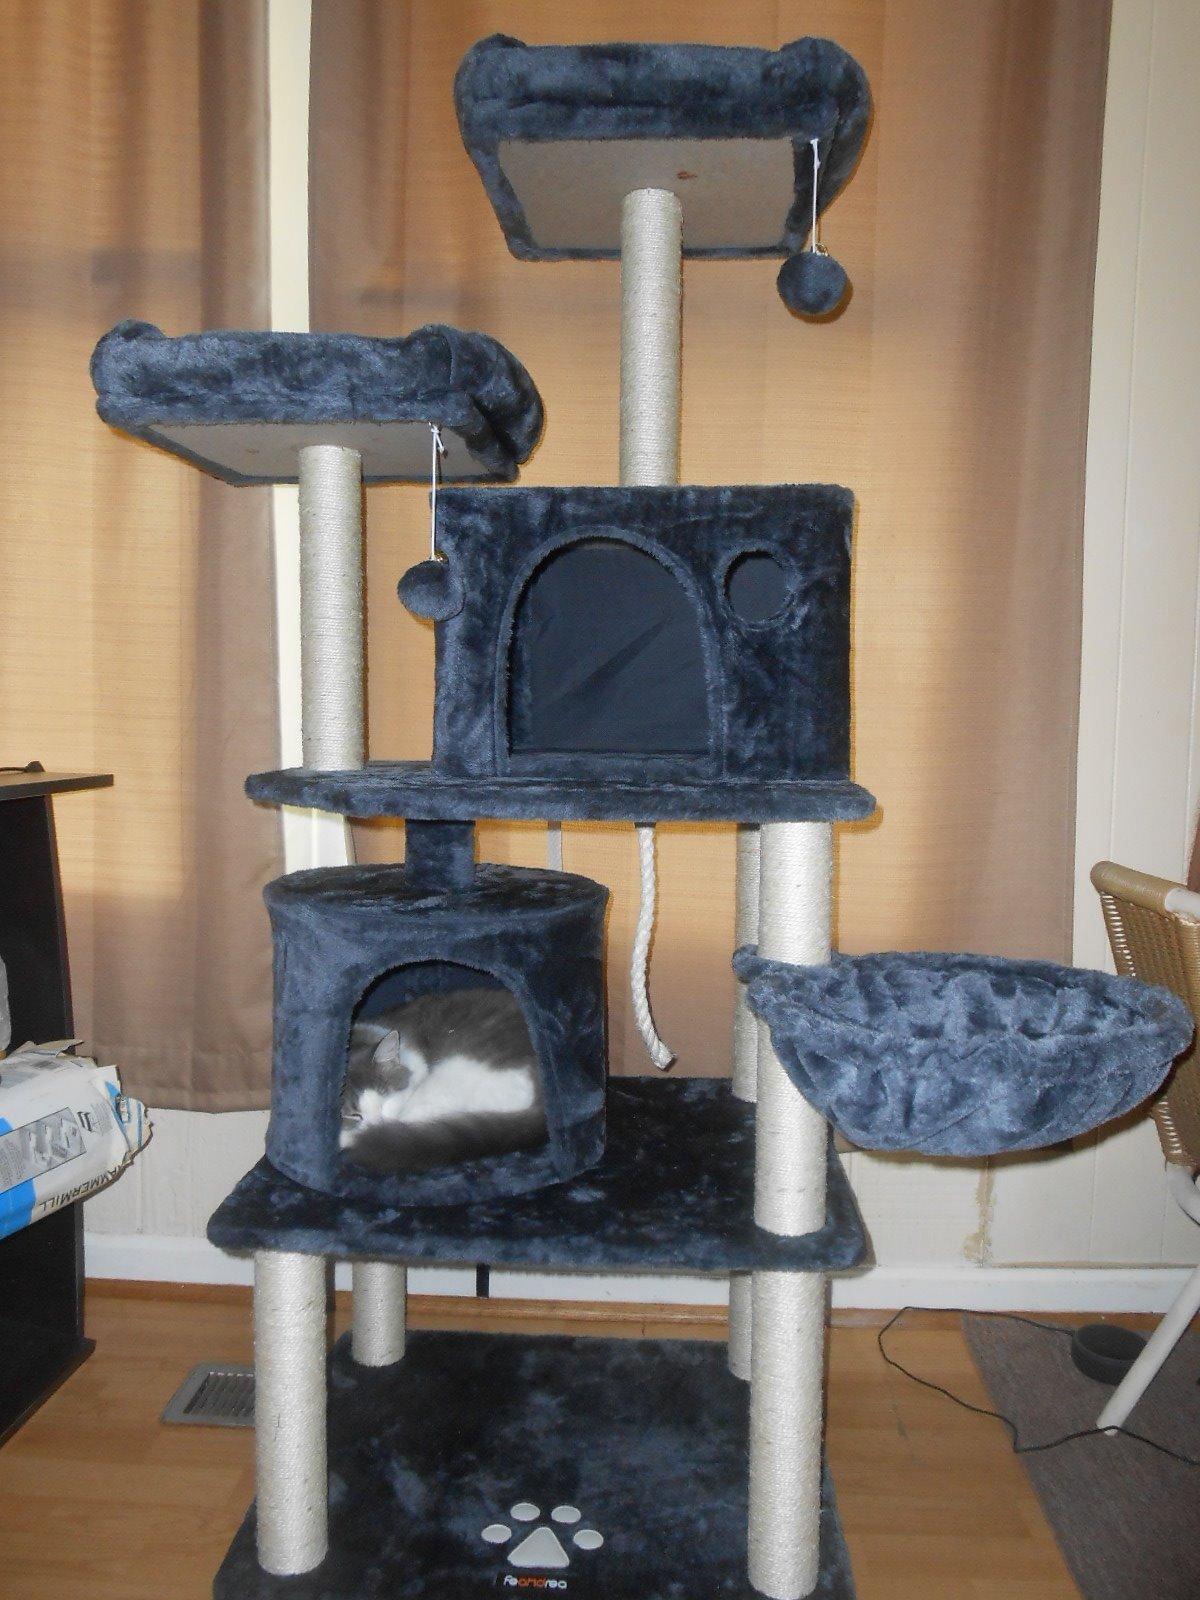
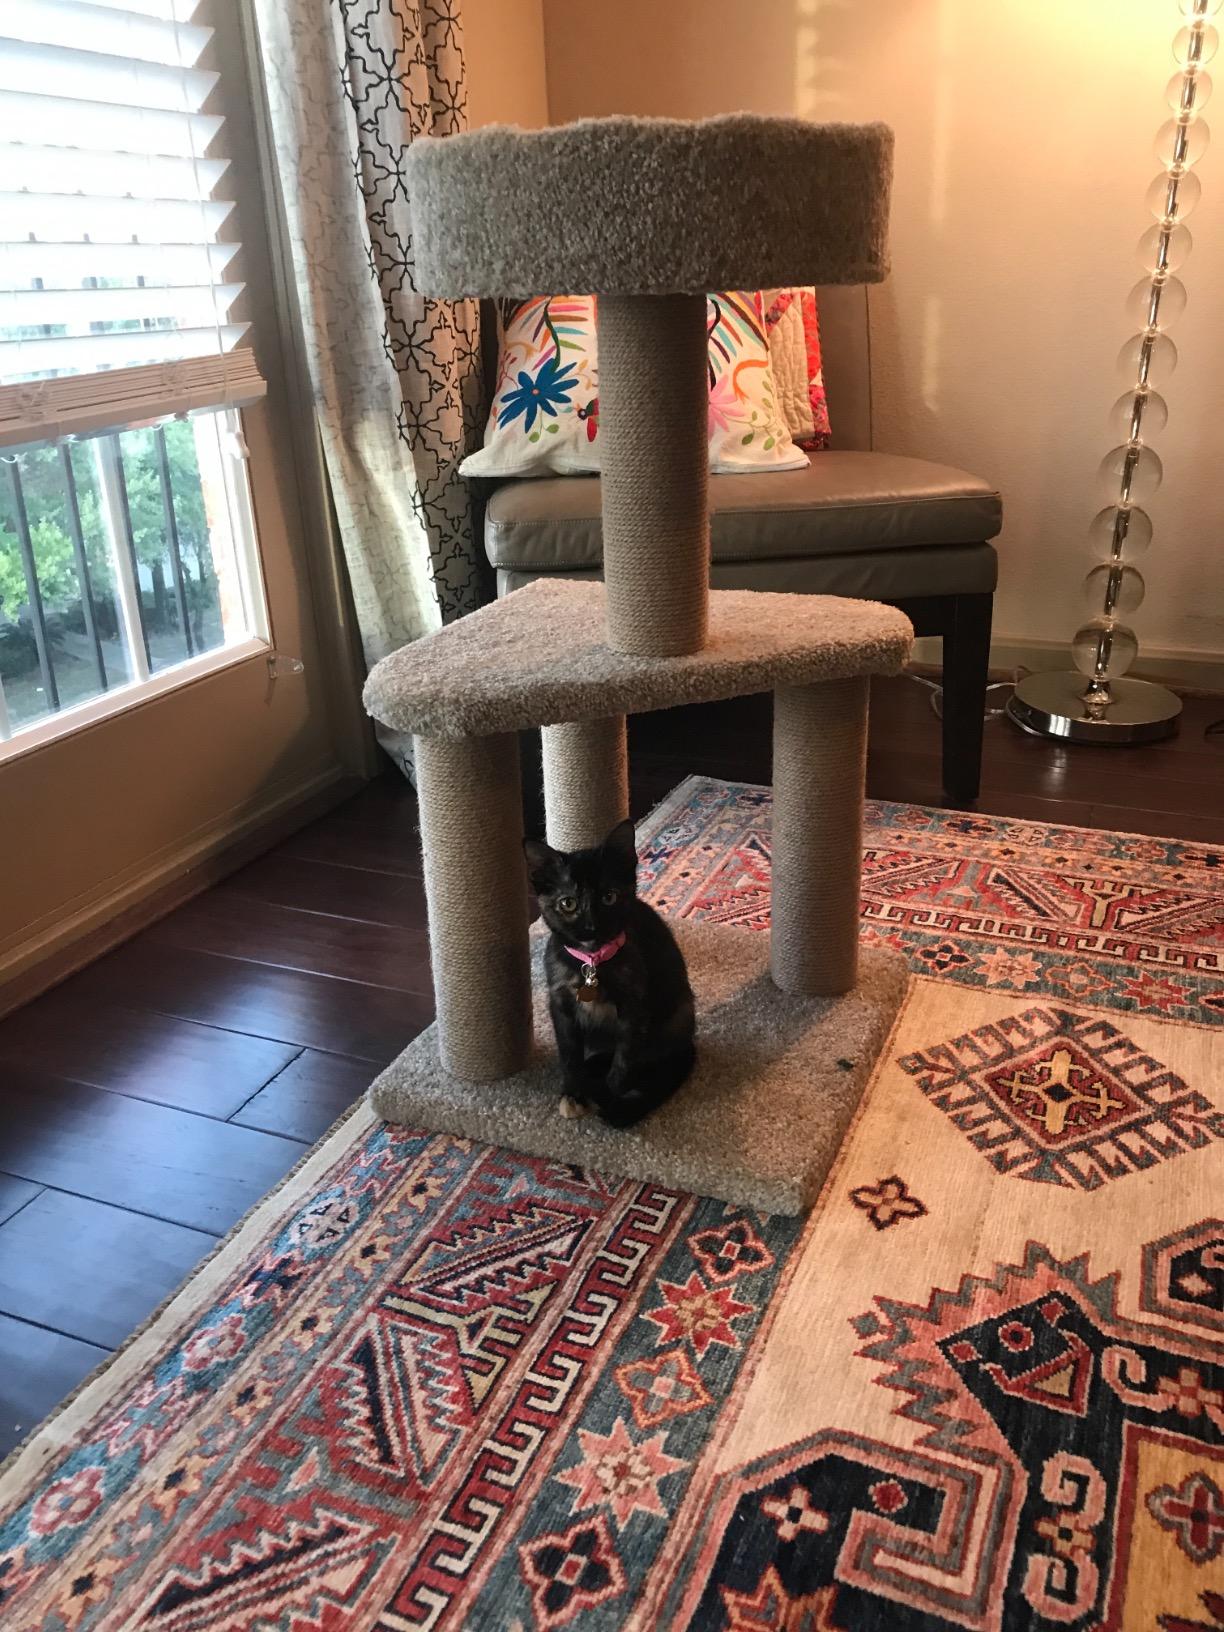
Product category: items_cat tree
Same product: no